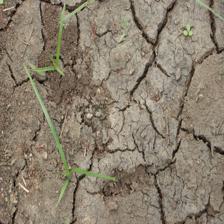
Label: Grass